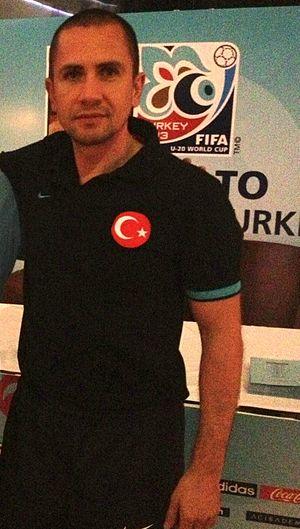
Emre Aşık est un footballeur international turc né le 13 décembre 1973 à Bursa. Il évolue au poste de défenseur central. Il est actuellement retraité.